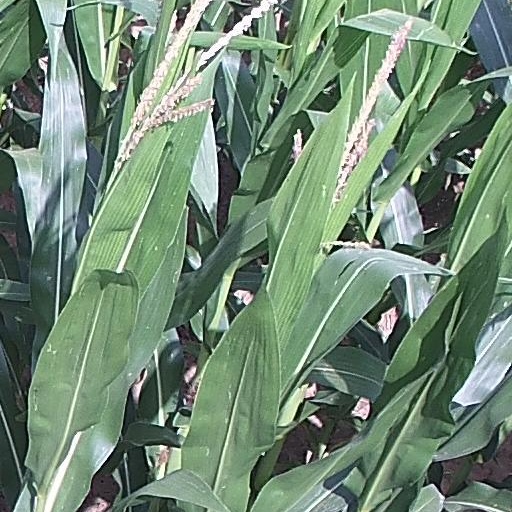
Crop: maize; corn